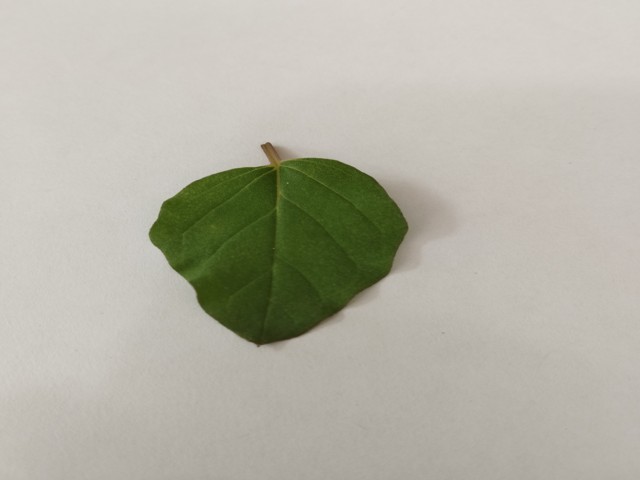
Plant: punarnava